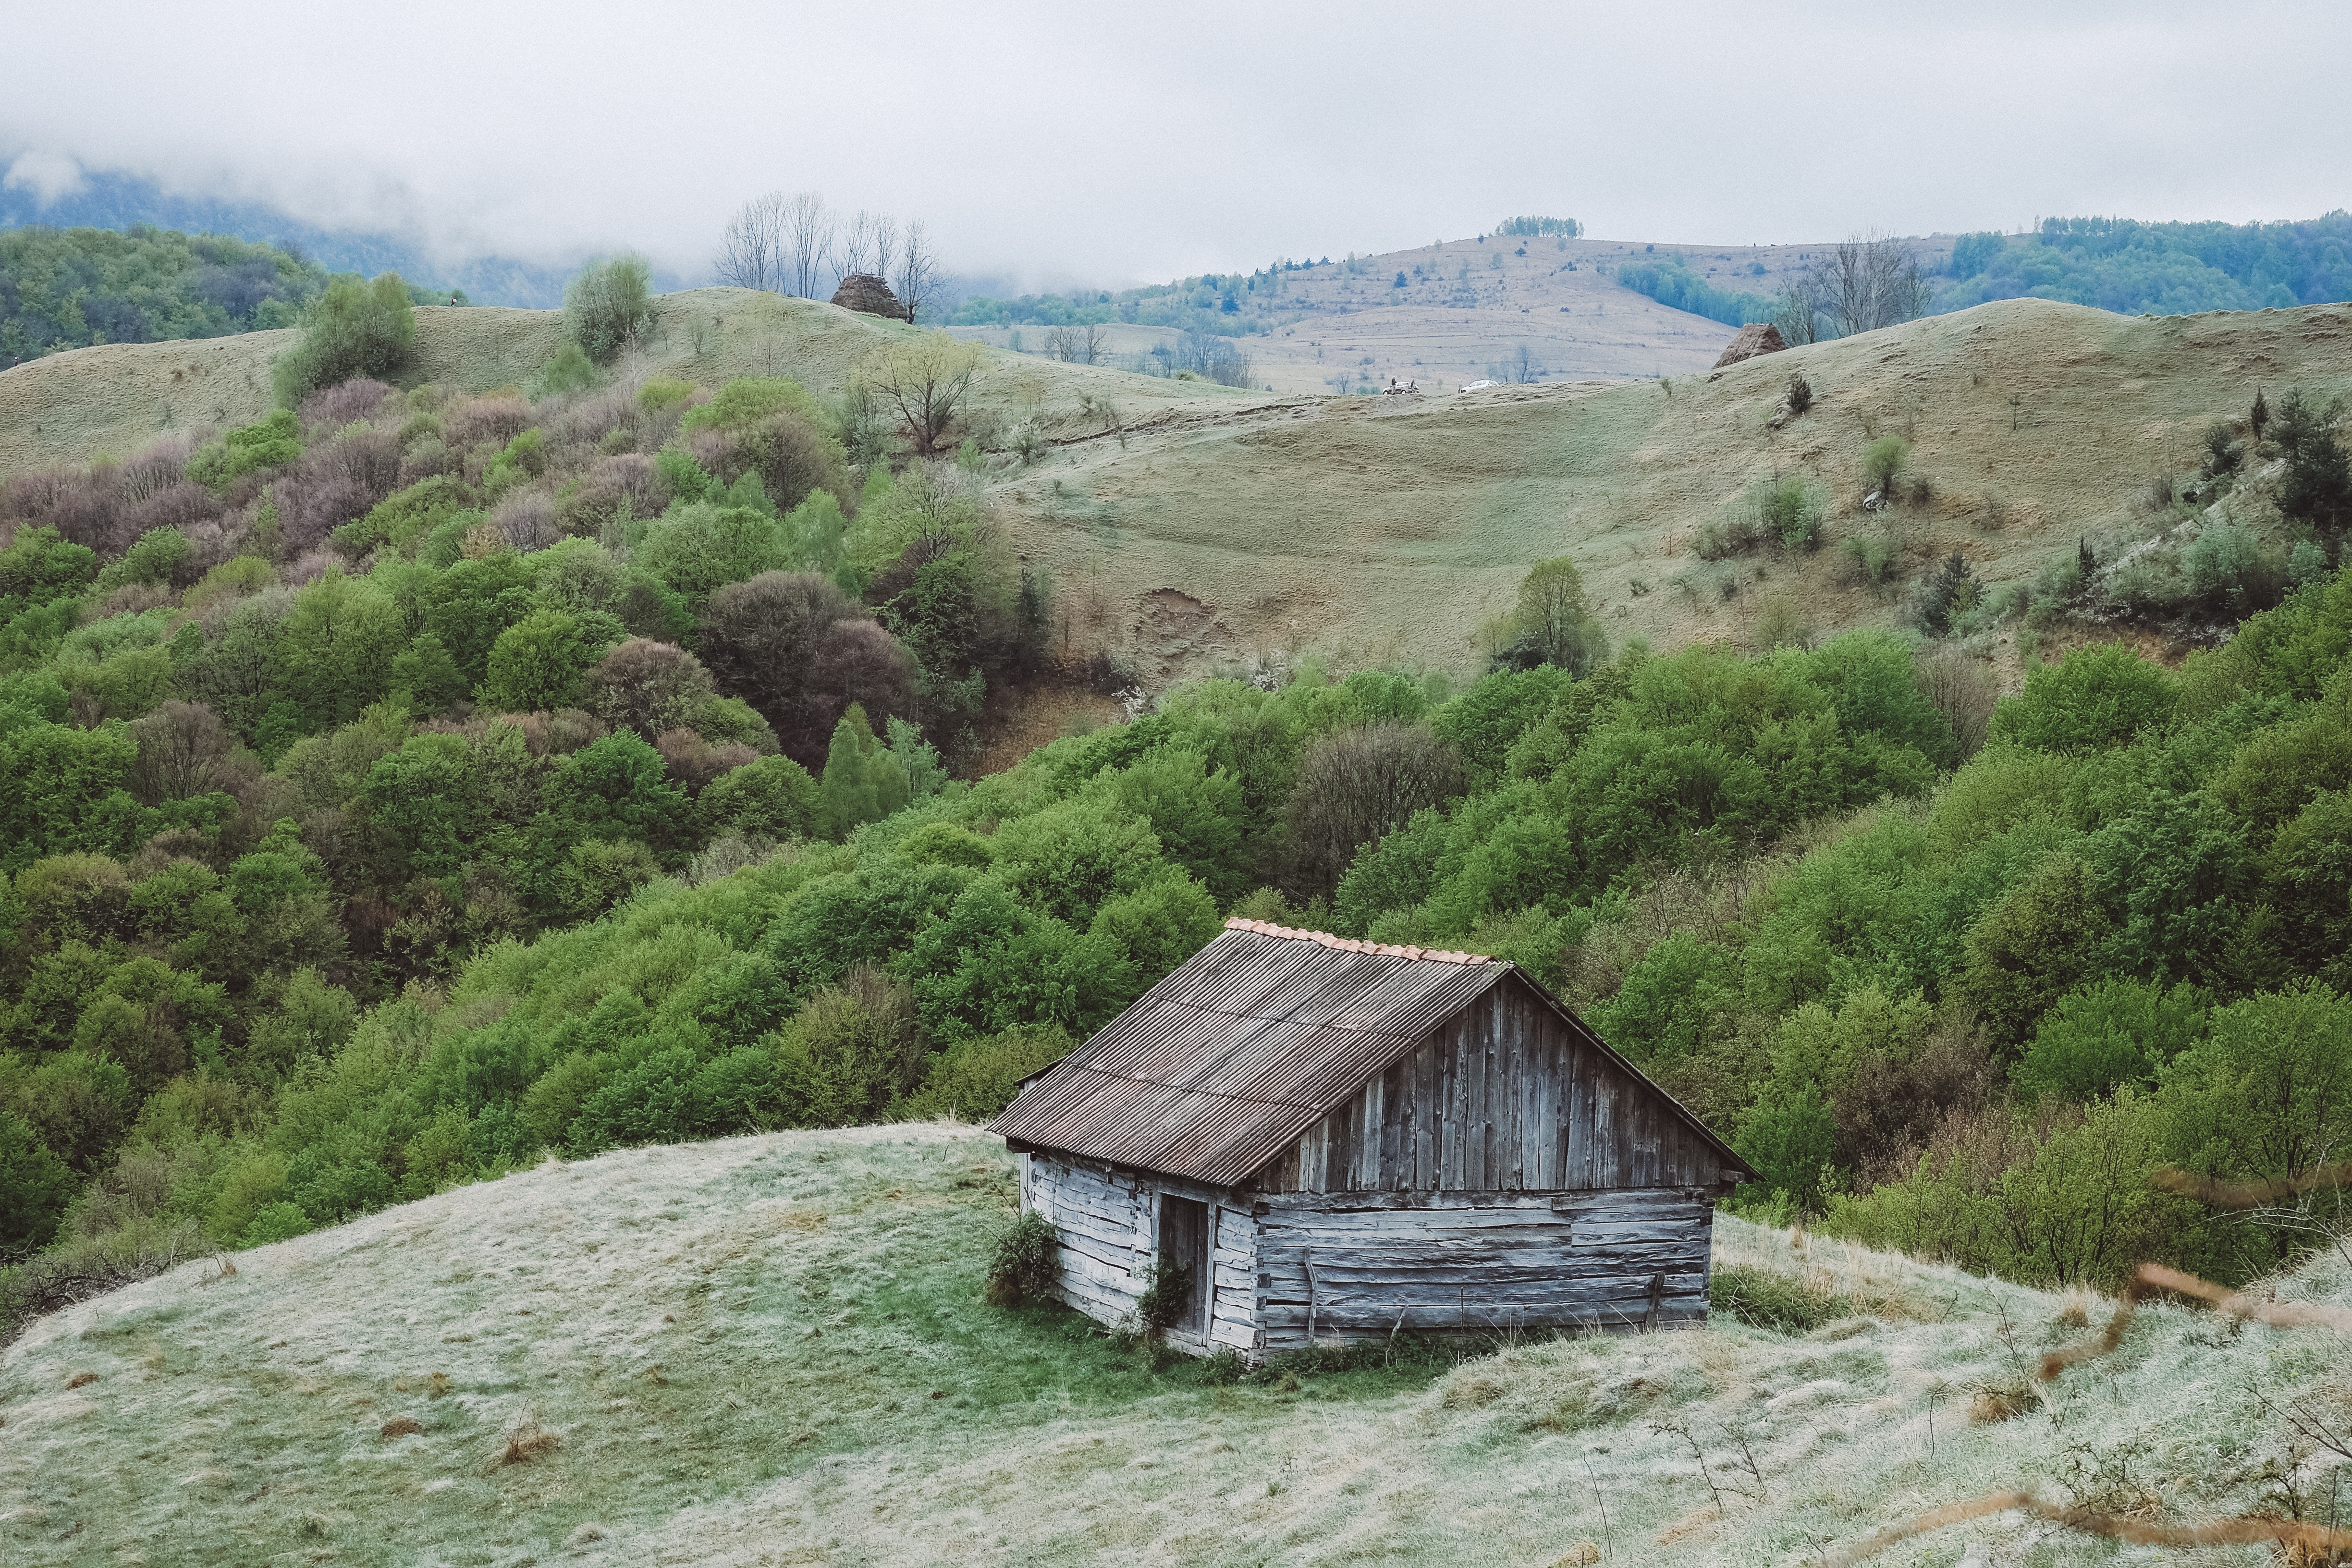
wilderness, mountain, trail, hill, adventure, valley, mountain range, hut, village, highland, ridge, geology, plateau, rural area, mountainous landforms